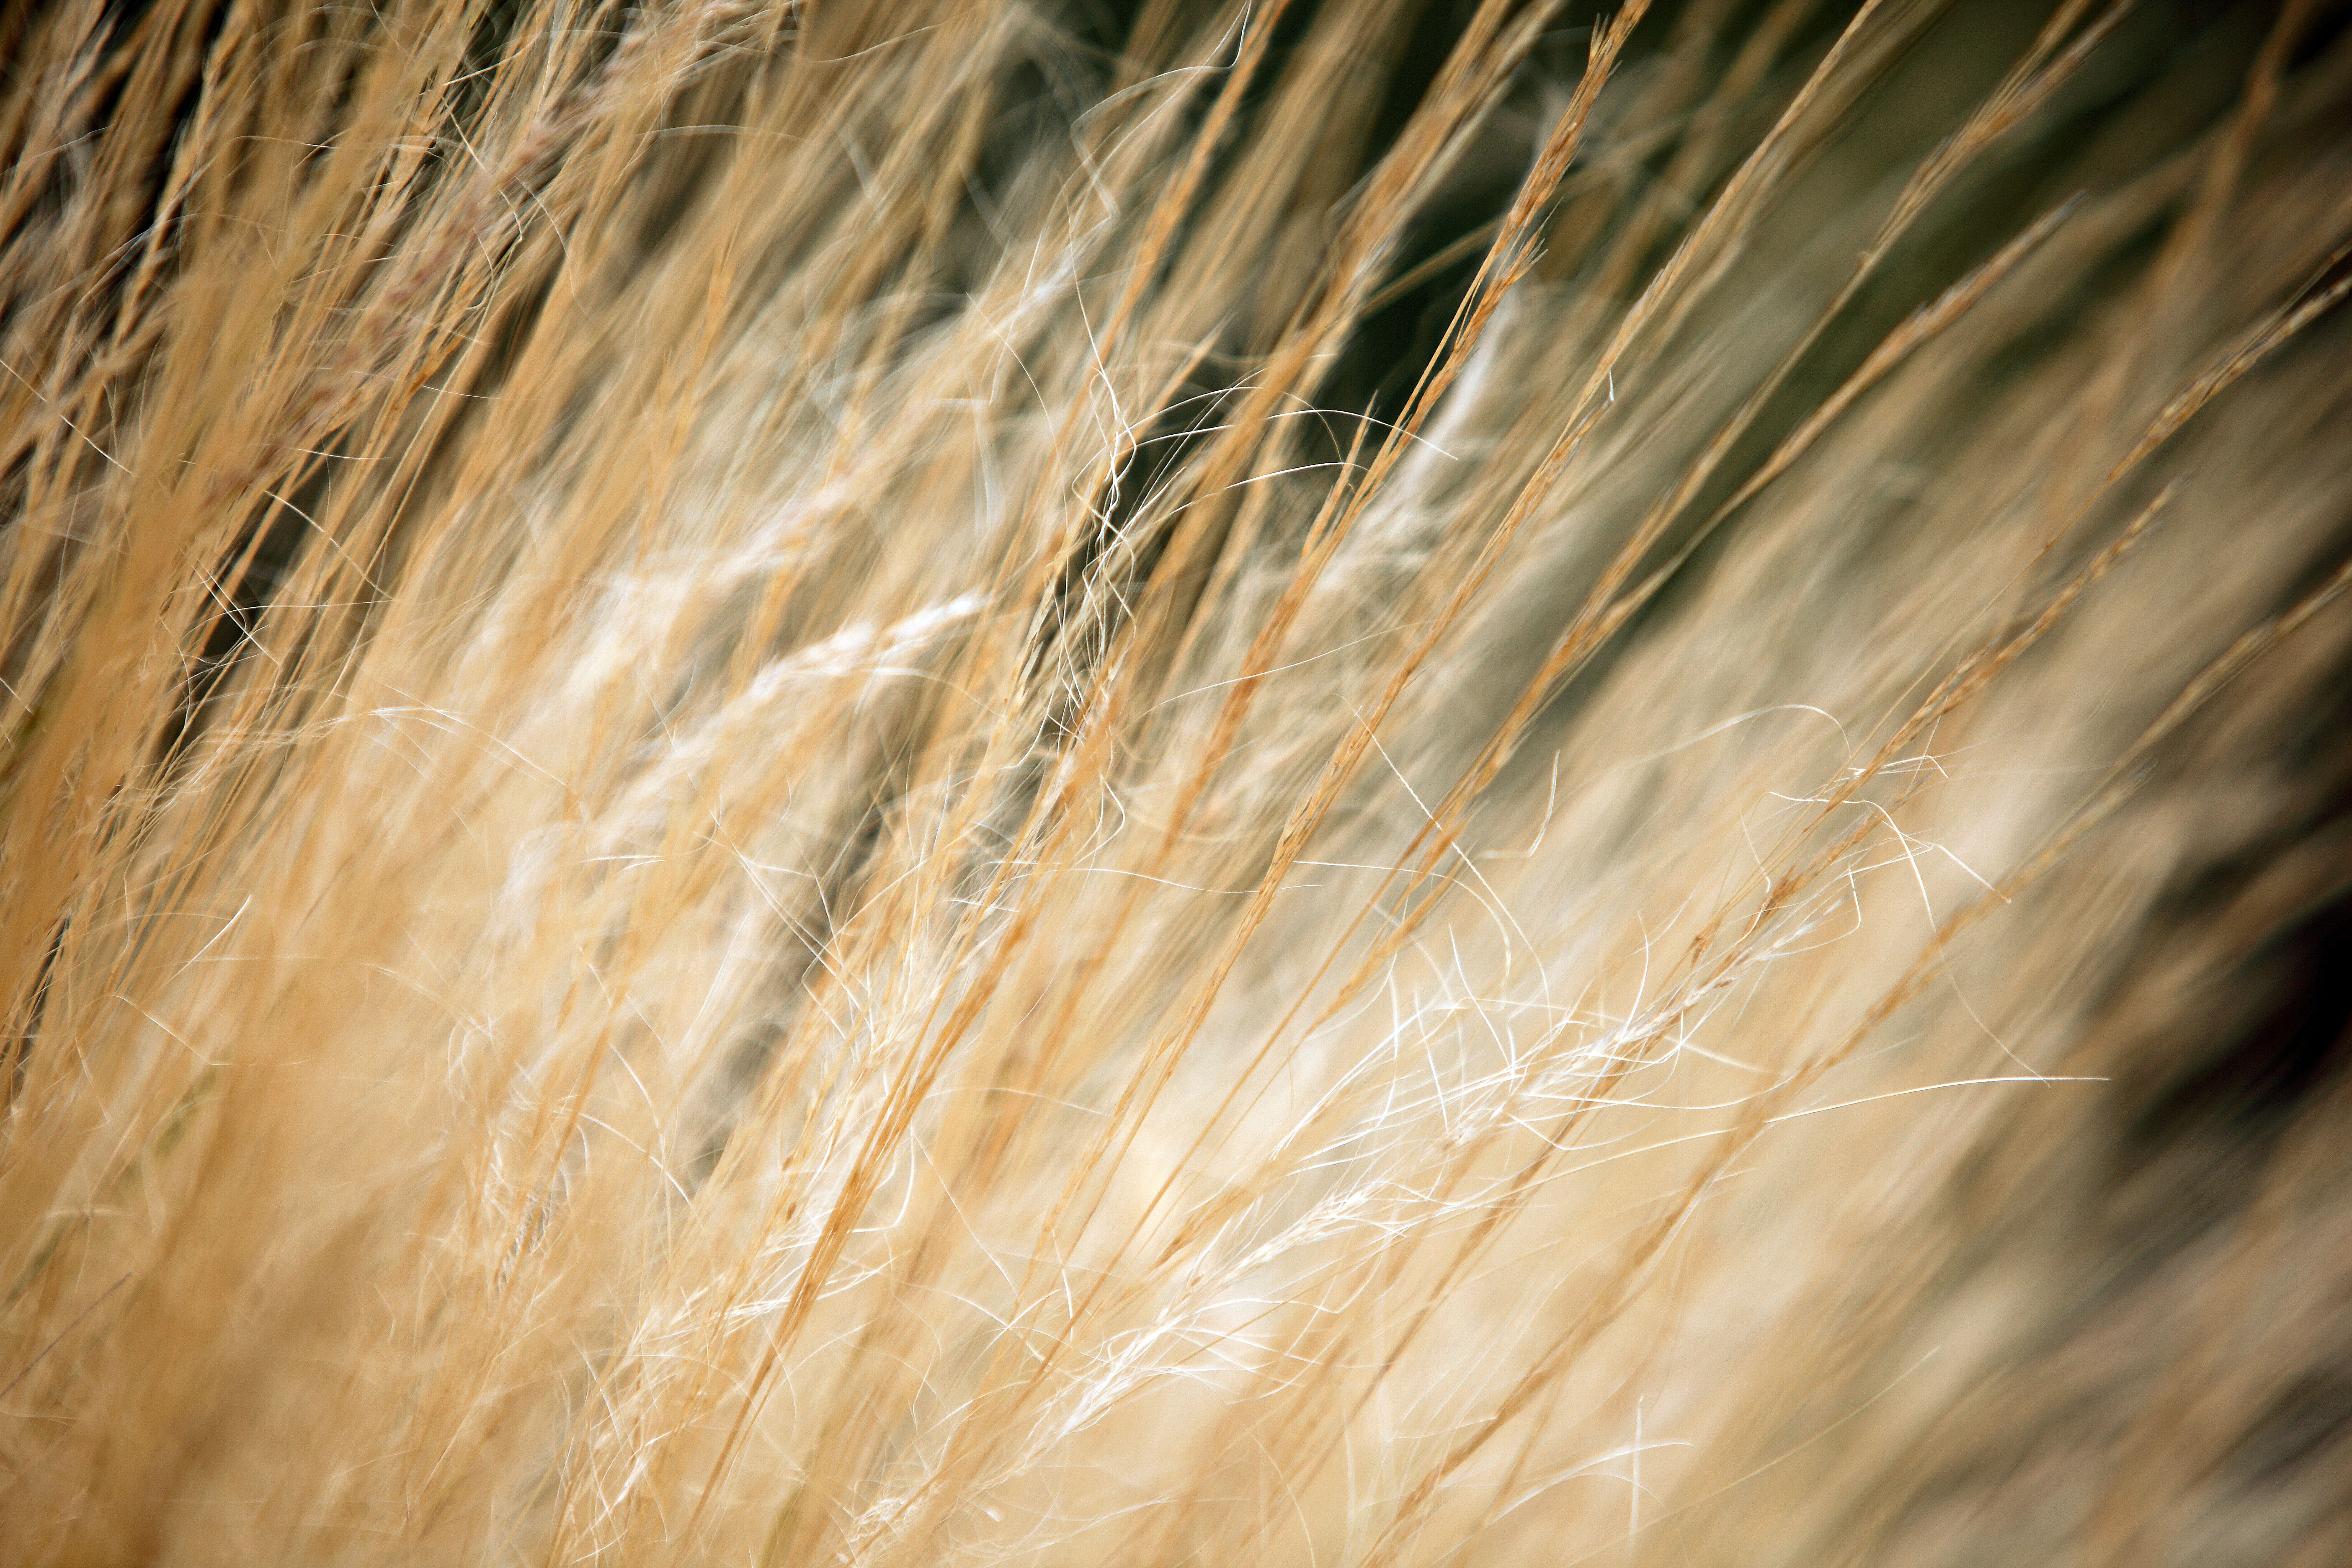
tree, nature, grass, sand, branch, light, group, plant, hair, photography, sunlight, texture, leaf, flower, photo, green, reflection, autumn, canon, garden, material, close up, eos, digital, mark, ii, 5d, salem, oregon, ian, sane, silverton, meetup, windblown, macro photography, grass family